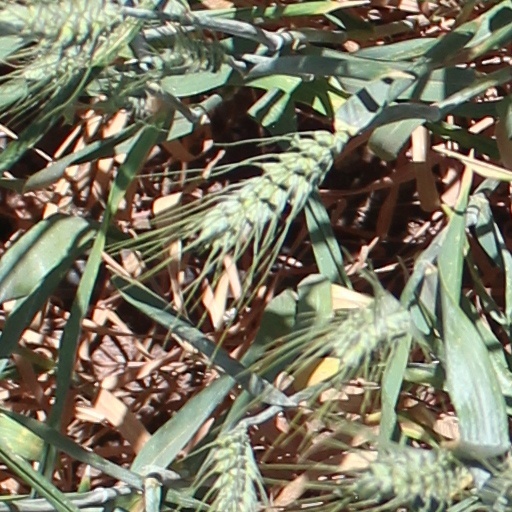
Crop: wheat